George Safford Torrey

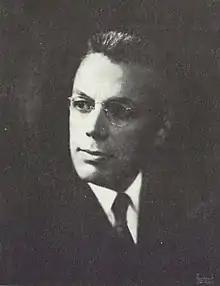

George Safford Torrey (1891 – 1977) was an American botanist who taught at the University of Connecticut for forty-one years (1915-1956) and chaired the botany department for twenty-four of those years (1929-1953). Dedicated in 1980, UConn's George Safford Torrey Life Sciences Building was named in his honor. So is the George Safford Torrey Herbarium.